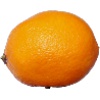
Label: Lemon Meyer 1